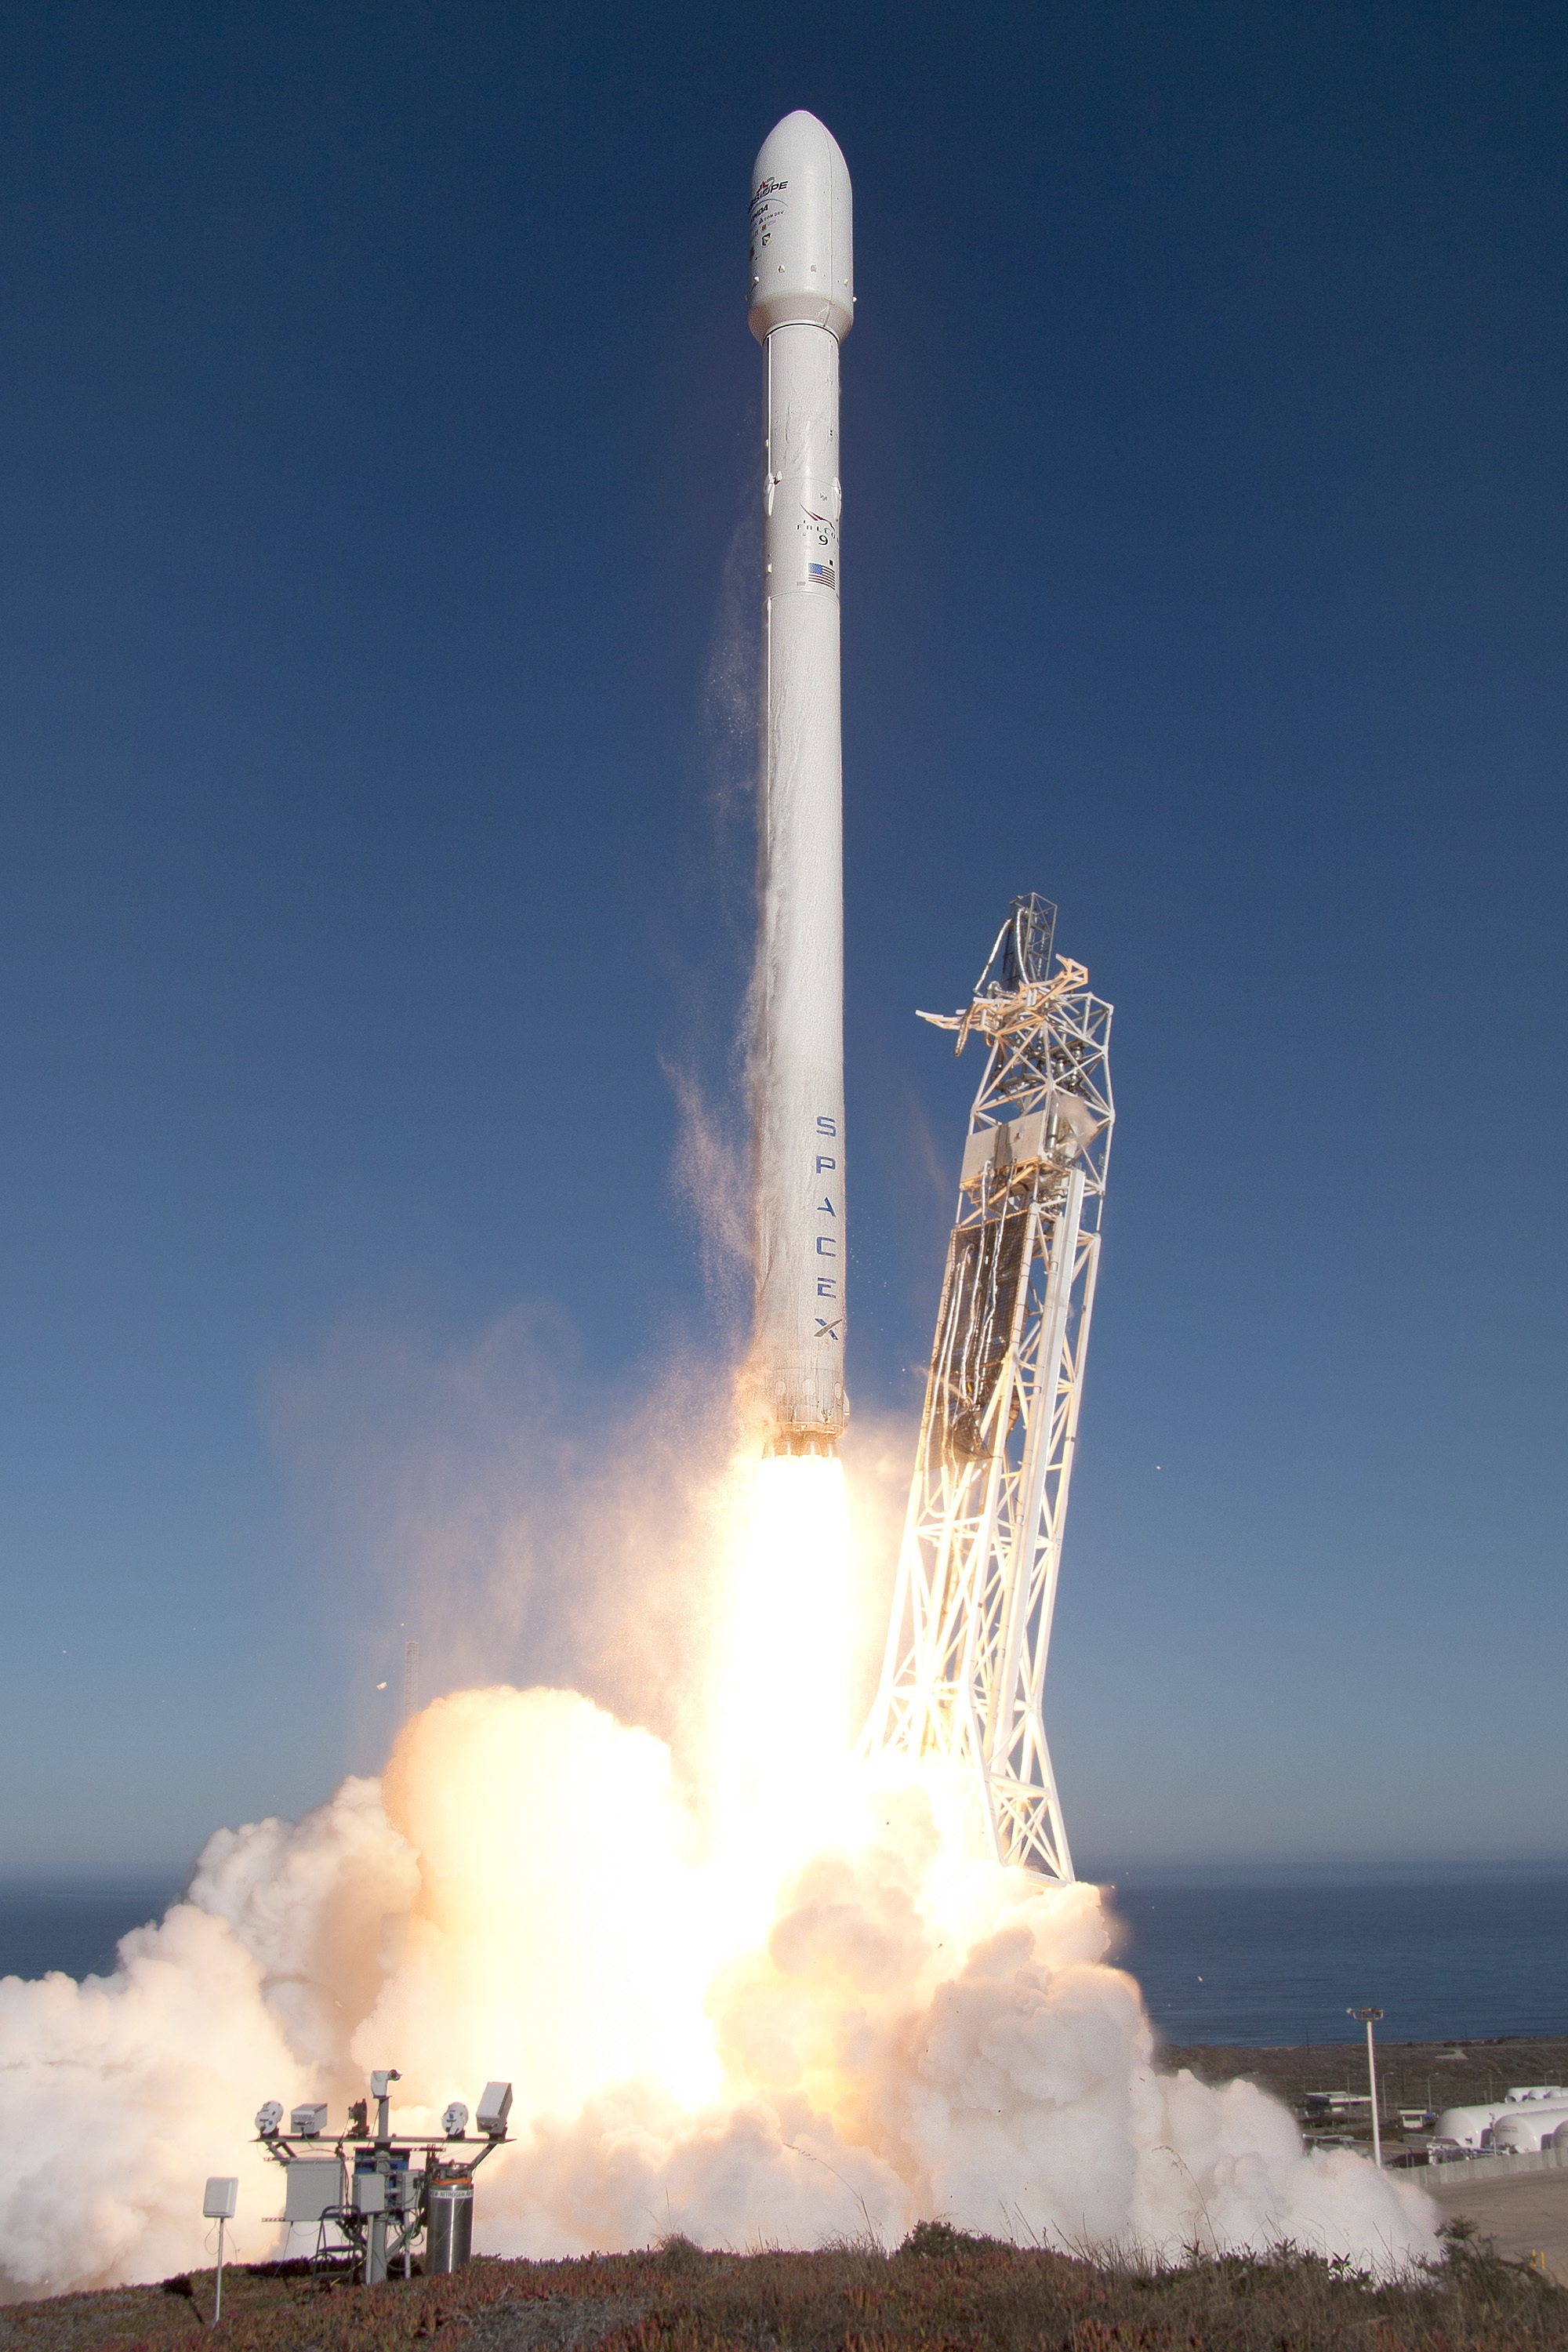
flying, transportation, transport, vehicle, space, speed, rocket, launch, power, rocket launch, flames, spaceship, fuel, countdown, cape canaveral, spacecraft, launch pad, space shuttle, missile, spacex, propulsion, lift off, atmosphere of earth, gas flare, rocket engine